Lækjargata

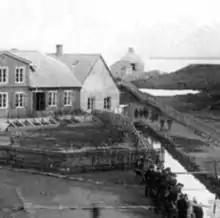
An early photograph of Lækurinn, showing the Siemsenhus and lime kiln in the background

In Spring 2015, the remains of a 22 metre long tenth- or eleventh-century turf building with a 5.2 metre long hearth at the north end were found under the present lot Lækjargata 10-12. At this time, the area of Lækjargata was part of the marshy Austurvöllur, a field belonging to the farmers of Vík.